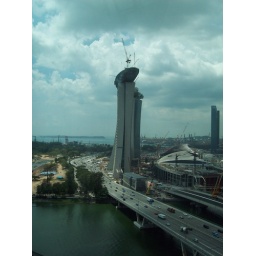
singapore building high in the sky